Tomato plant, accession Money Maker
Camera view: tilt-top (135 deg); turntable rotation: 60 degrees
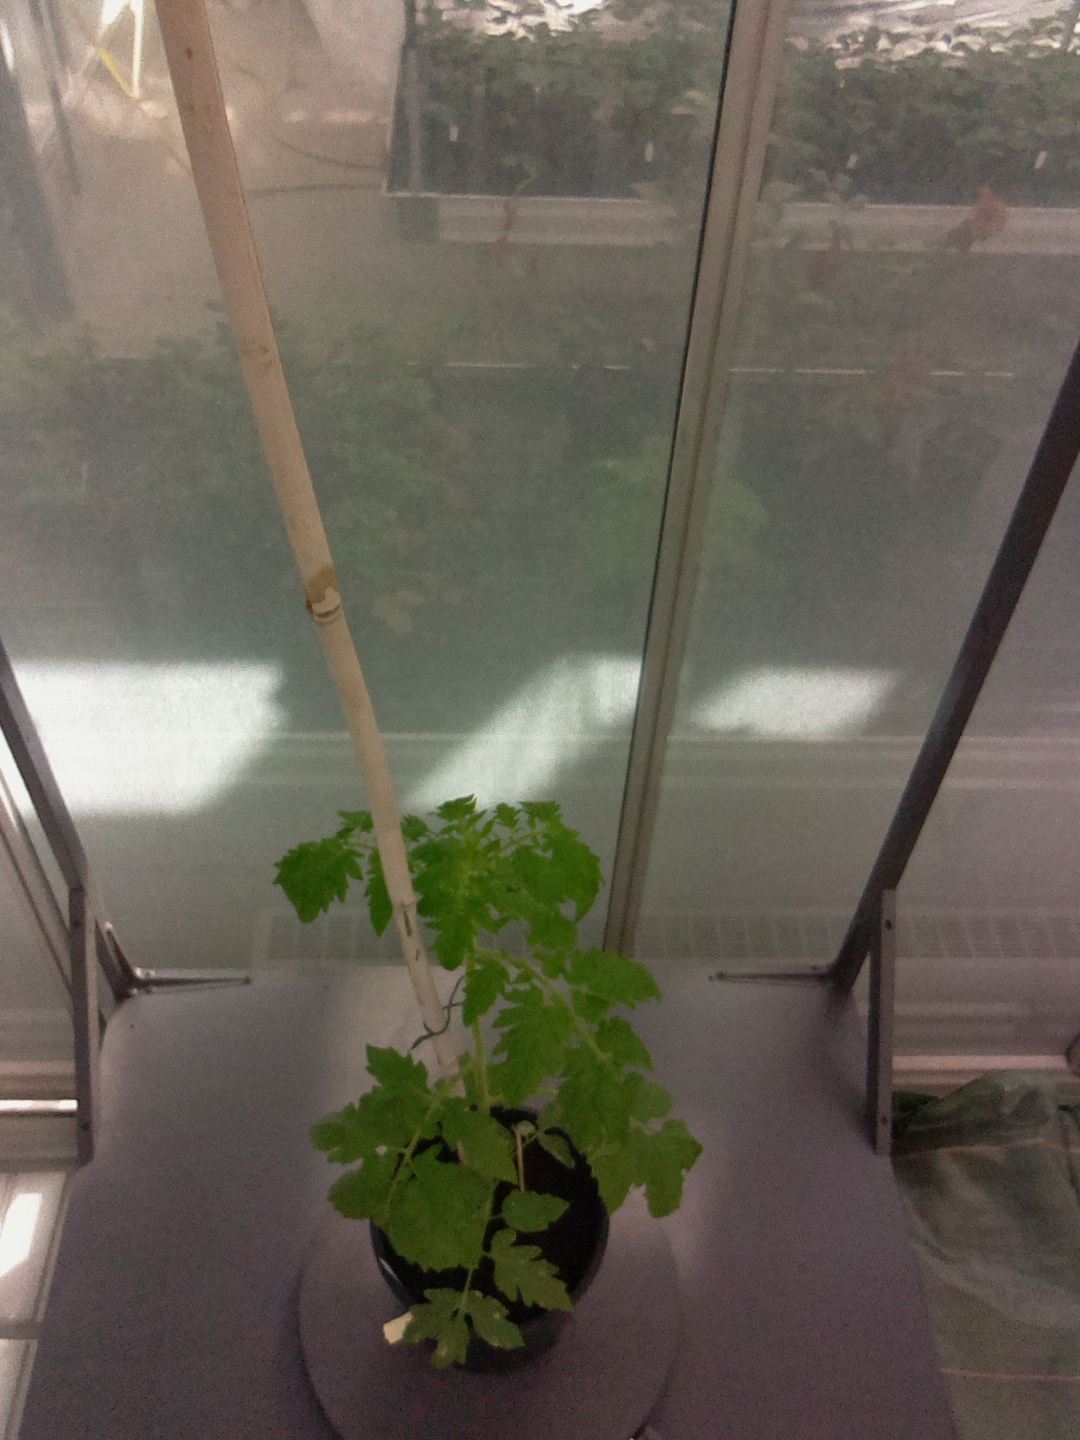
BBCH growth stage 14: 8 of true leaves visible